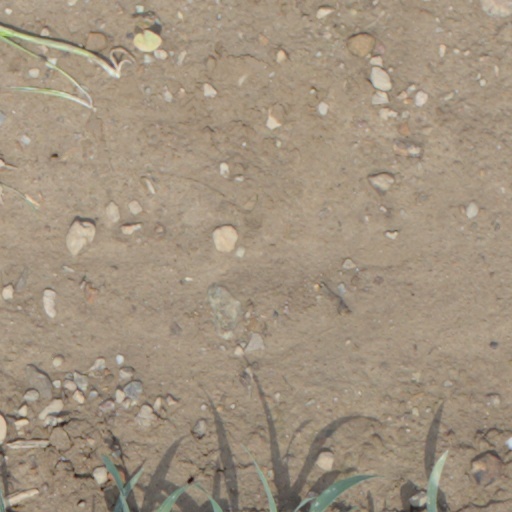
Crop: wheat